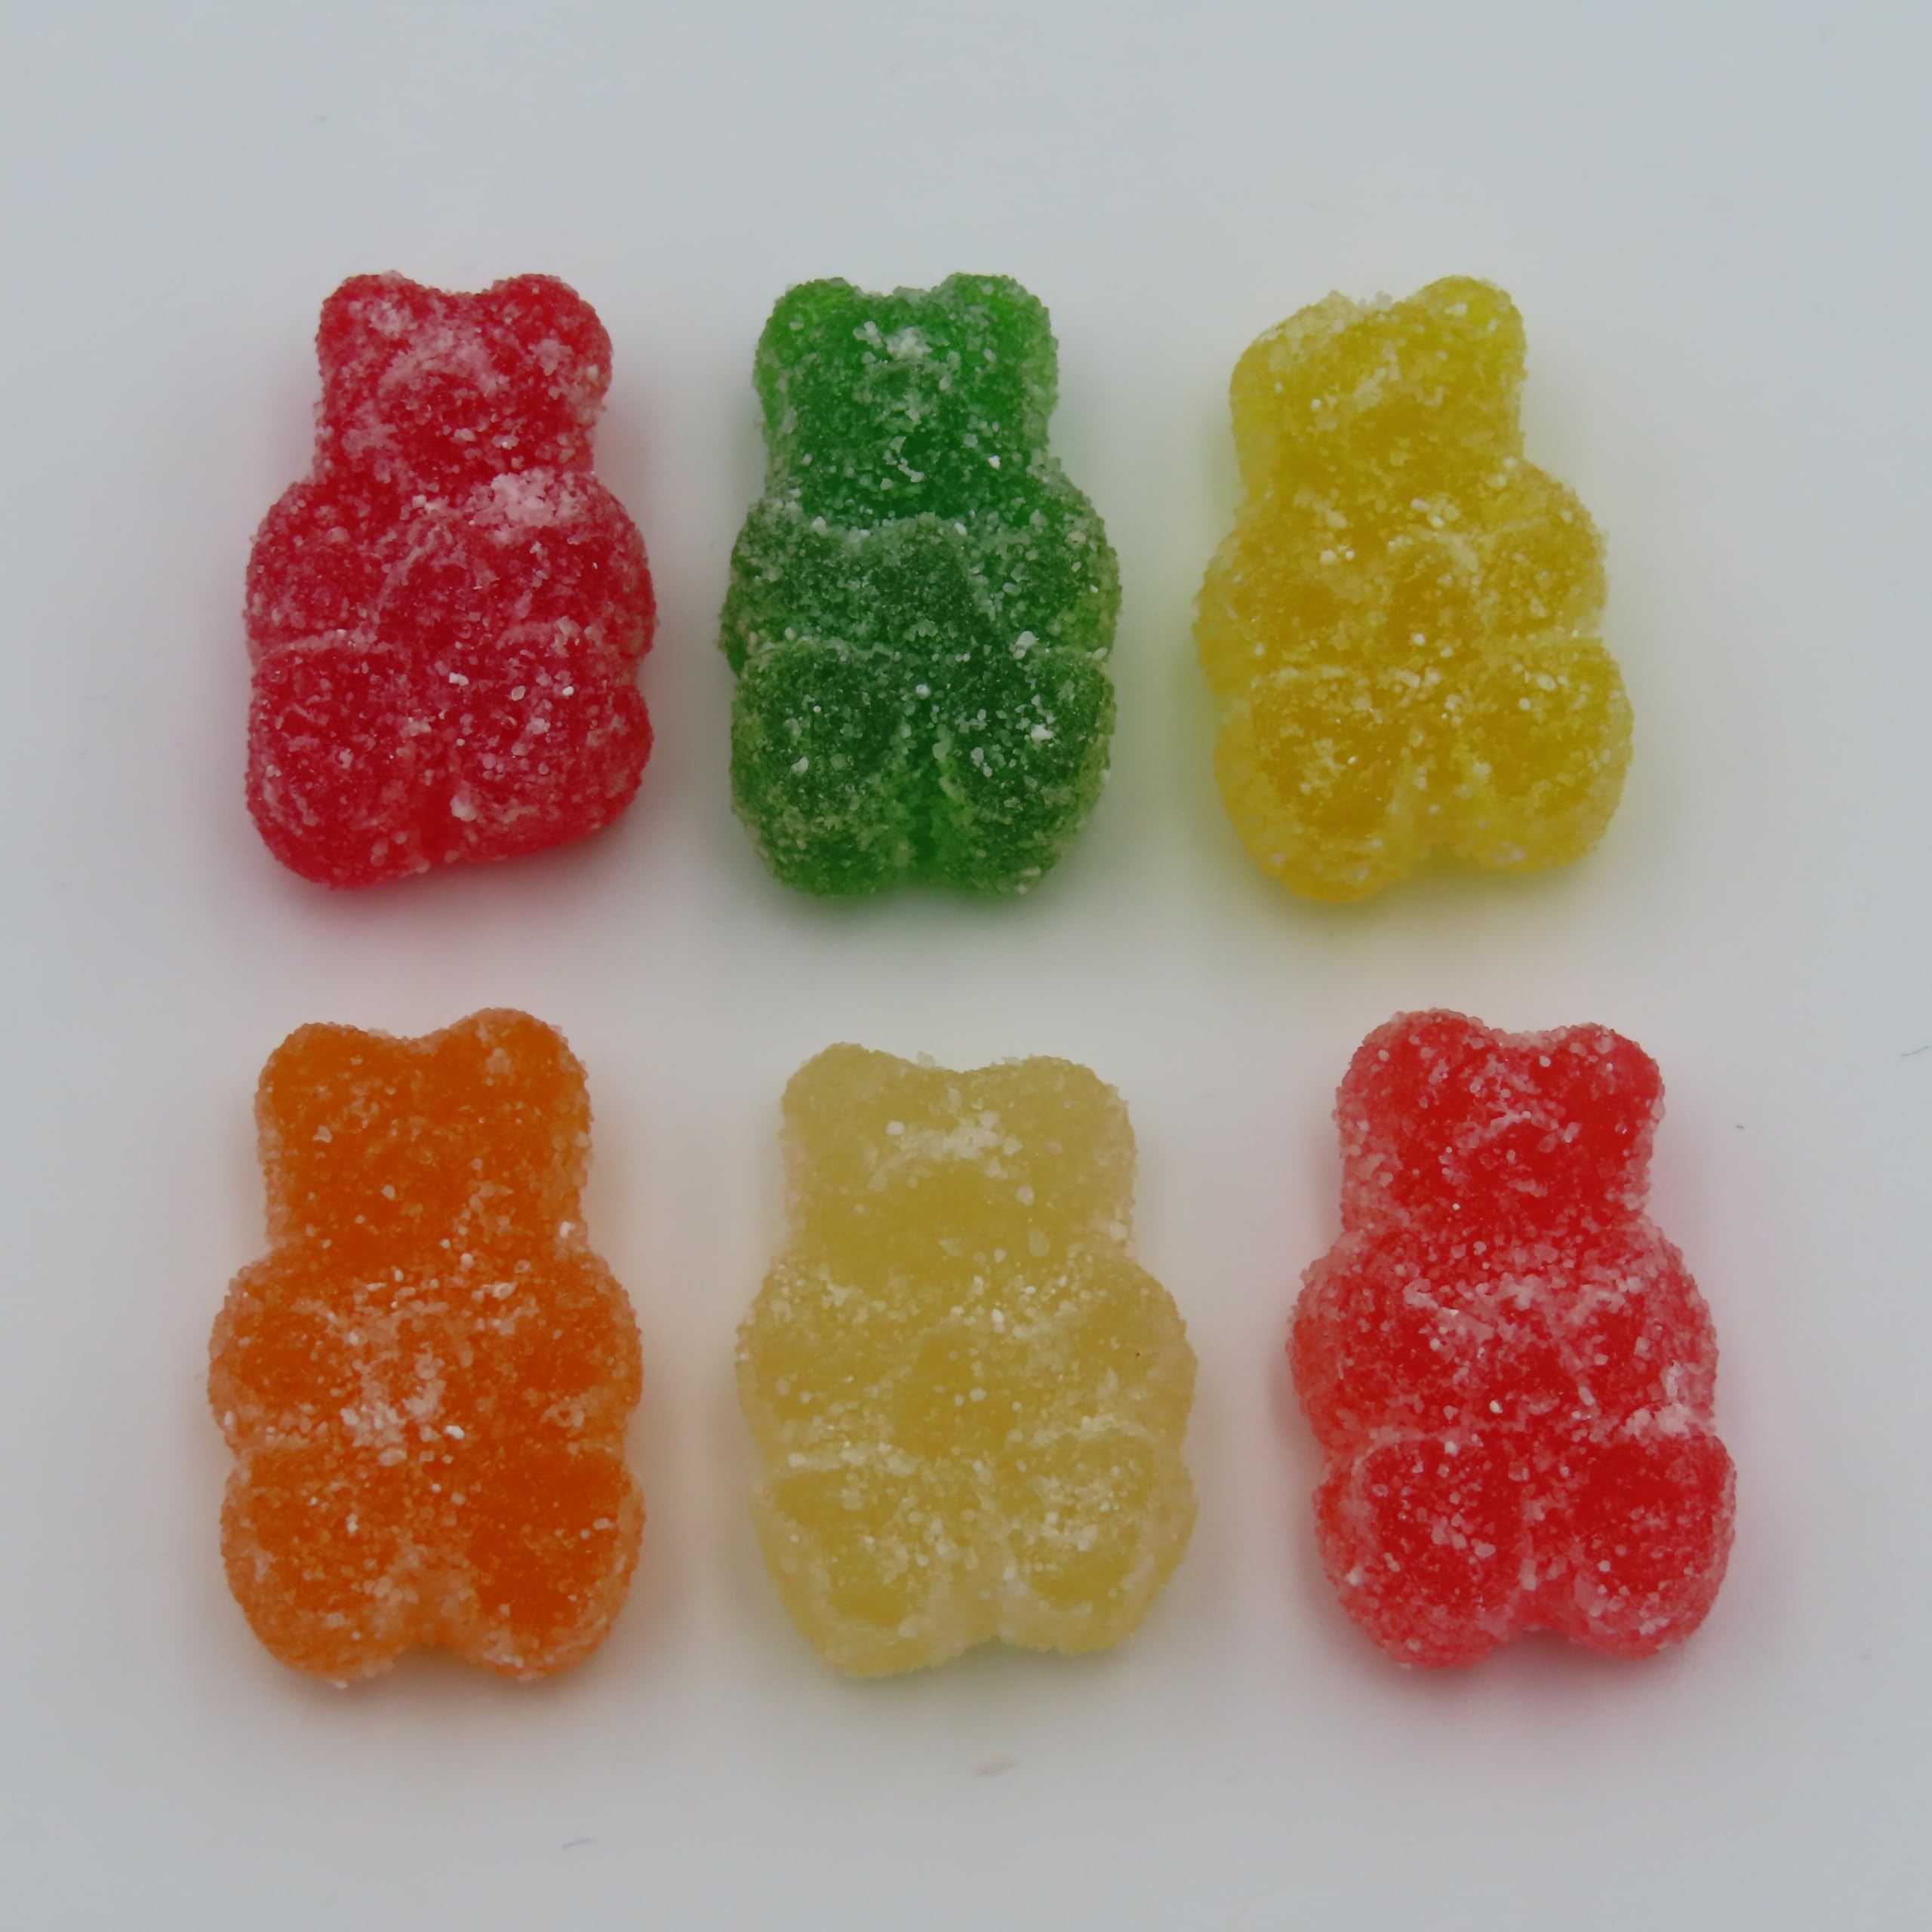
Item Name: Sour Gummi Bears, 4.5 Pound Package, 585 Pieces of Candy, Bulk Gummi Candy, Sour Candy
Bullet Point 1: Sugar coated
Bullet Point 2: Fruit flavors
Bullet Point 3: Sweet and sour
Product Description: Unleash a wave of sweet and sour delight with our Sour Gummy Bears! These chewy, fruity candies are enveloped in a tangy sugar coating, creating a tantalizing taste sensation. Perfect for those who love a bit of zing with their sweetness, these gummy bears are a fun treat for any occasion. Find yours at Beulah's Candyland!
Value: 72.0
Unit: Ounce

Price: 34.65